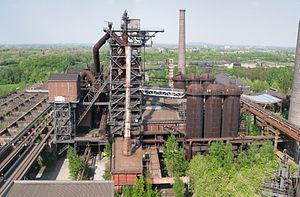
Le parc paysager Duisbourg Nord est un parc paysager d' environ 180 hectares aménagé sur une friche industrielle dans l'arrondissement Meiderich-Beeck à Duisburg, en Rhénanie-du-Nord―Westphalie. Le parc est créé dans le cadre de l'exposition internationale Emscher Park. Localisé sur le site d'une ancienne sidérurgie, le parc paysager est l'un des points d'ancrage de la Route européenne de la culture industrielle et de la Route de la culture industrielle de la Ruhr. Le quotidien britannique The Guardian classe le parc parmi les dix meilleurs parcs urbains du monde aux côtés du High Line, des Buttes-Chaumont, de Hampstead Heath et du Parc Güell.
Edward-Alfred Cowper était un ingénieur, mécanicien et métallurgiste britannique.
Un haut fourneau est une installation industrielle destinée à simultanément désoxyder et fondre les métaux contenus dans un minerai, par la combustion d'un combustible solide riche en carbone. En général, le haut fourneau transforme du minerai de fer en fonte liquide, en brûlant du coke qui sert à la fois de combustible et d'agent réducteur. Bien que la fonte produite soit un matériau à part entière, cet alliage est généralement destiné à être affiné dans des aciéries.